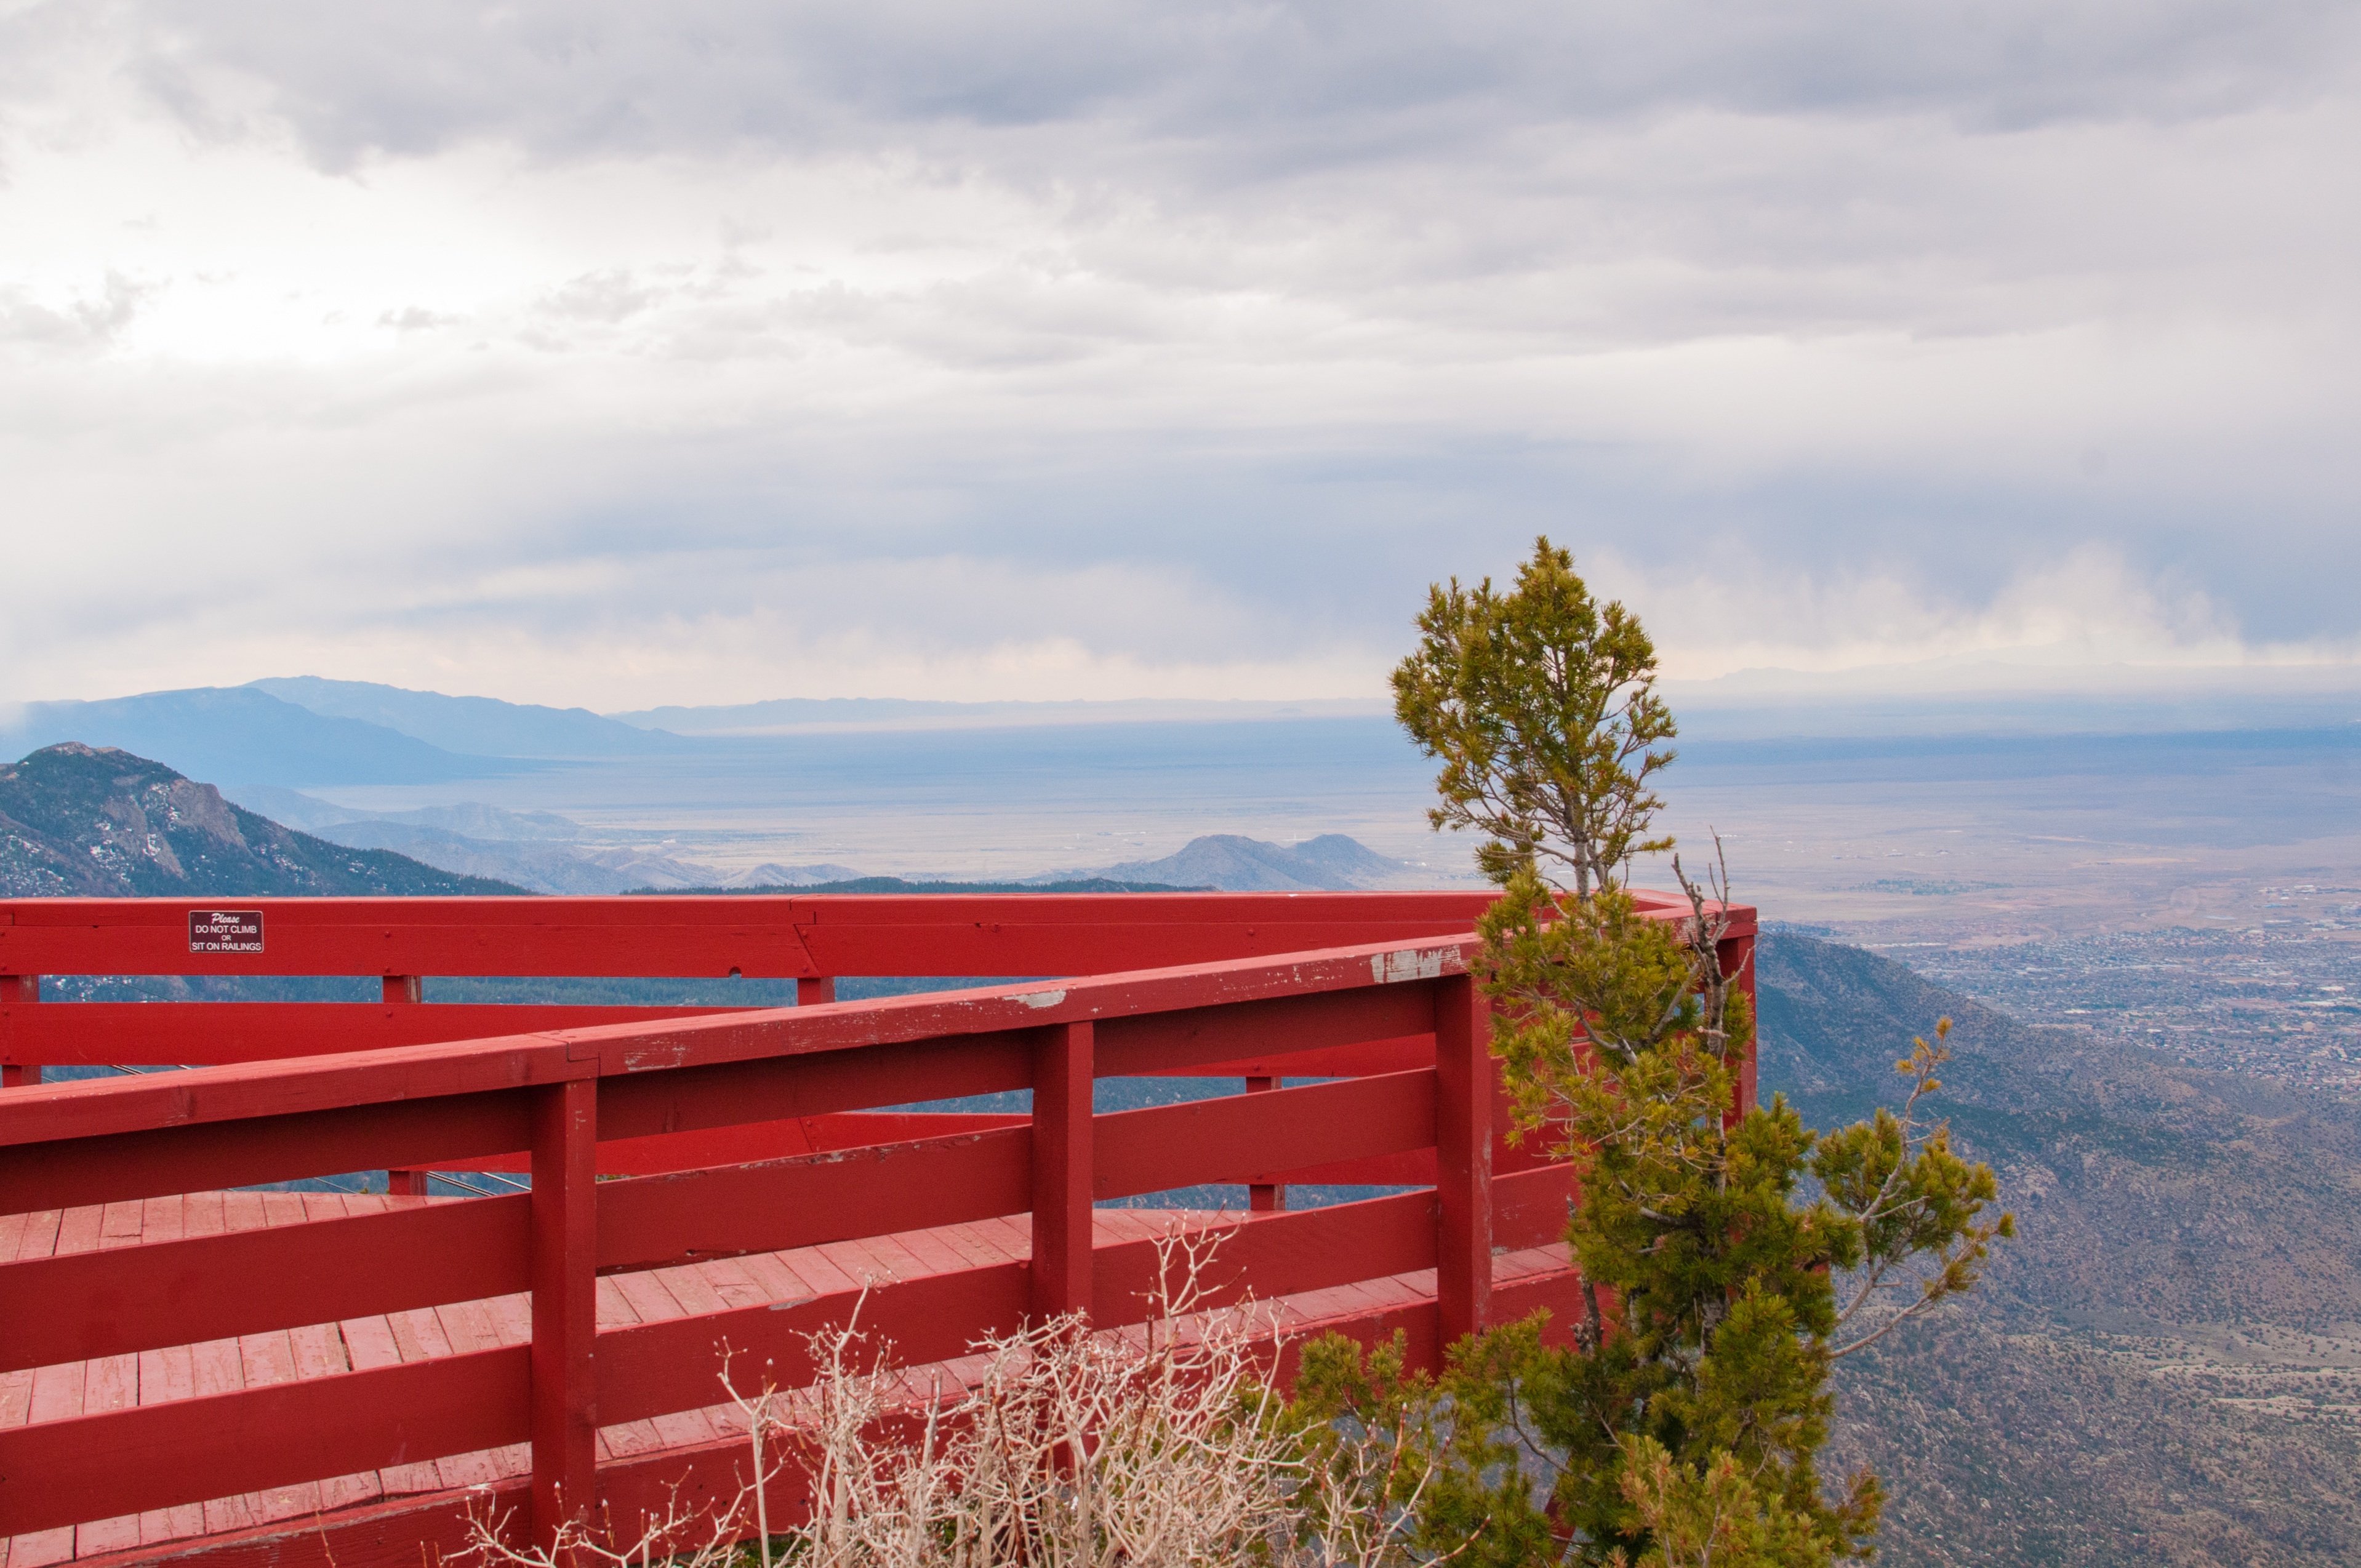
sea, coast, mountain, sky, mountain range, rural area, mountainous landforms